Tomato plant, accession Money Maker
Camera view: horizontal (90 deg, fisheye); turntable rotation: 120 degrees
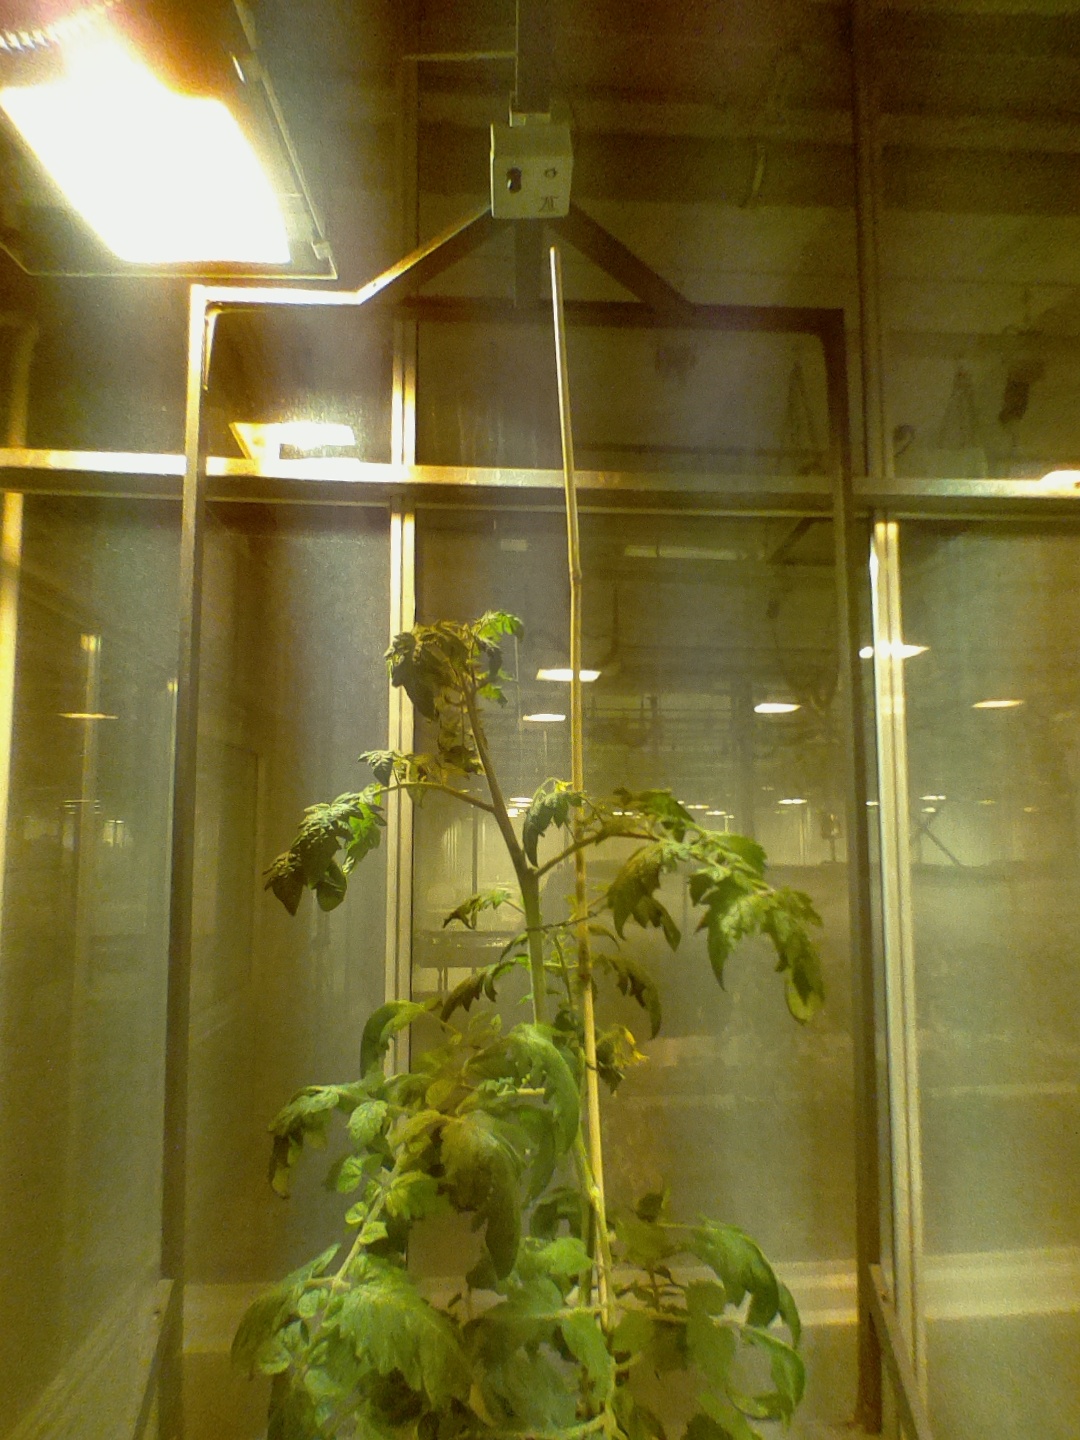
BBCH growth stage 67: Full flowering, 70%-80% of flowers open, more petals falling